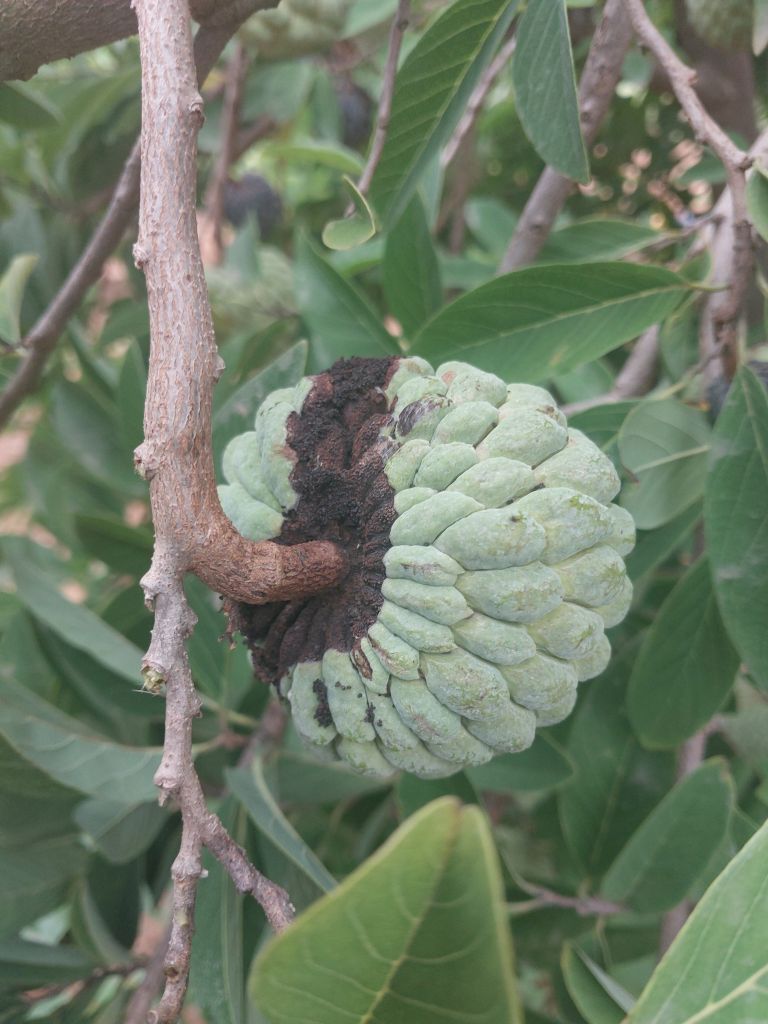
Disease label: Diplodia Rot